Mikhail Kalinin

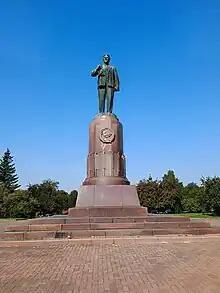
Monument to Mikhail Kalinin at the Kalinin Square in Kaliningrad

Kalinin Square and Kalinin Street which were named after Kalinin are located in Minsk, Belarus. Kalinin Street in Tallinn, Estonia was renamed Kopli Street following Estonian independence. Prospekt Kalinina in Dnipro, Ukraine was renamed Prospekt Serhiy Nigoyan in January 2015 as part of decommunization in Ukraine.